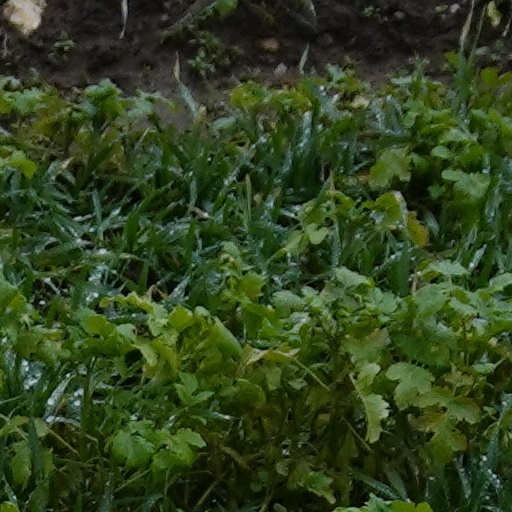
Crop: wheat